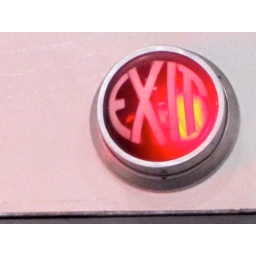
cool exit sign above the doors in Roro's office